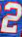
Number: 2